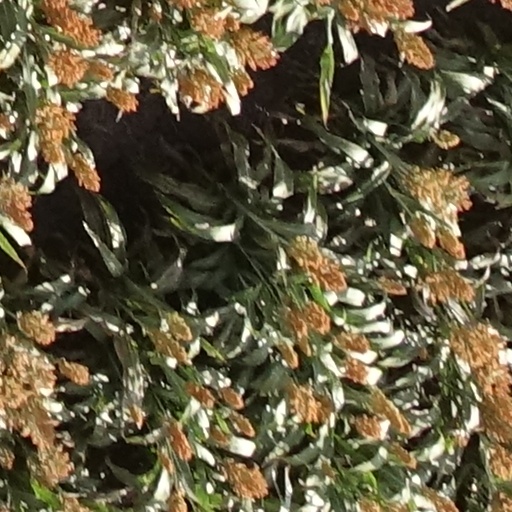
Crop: sorghum